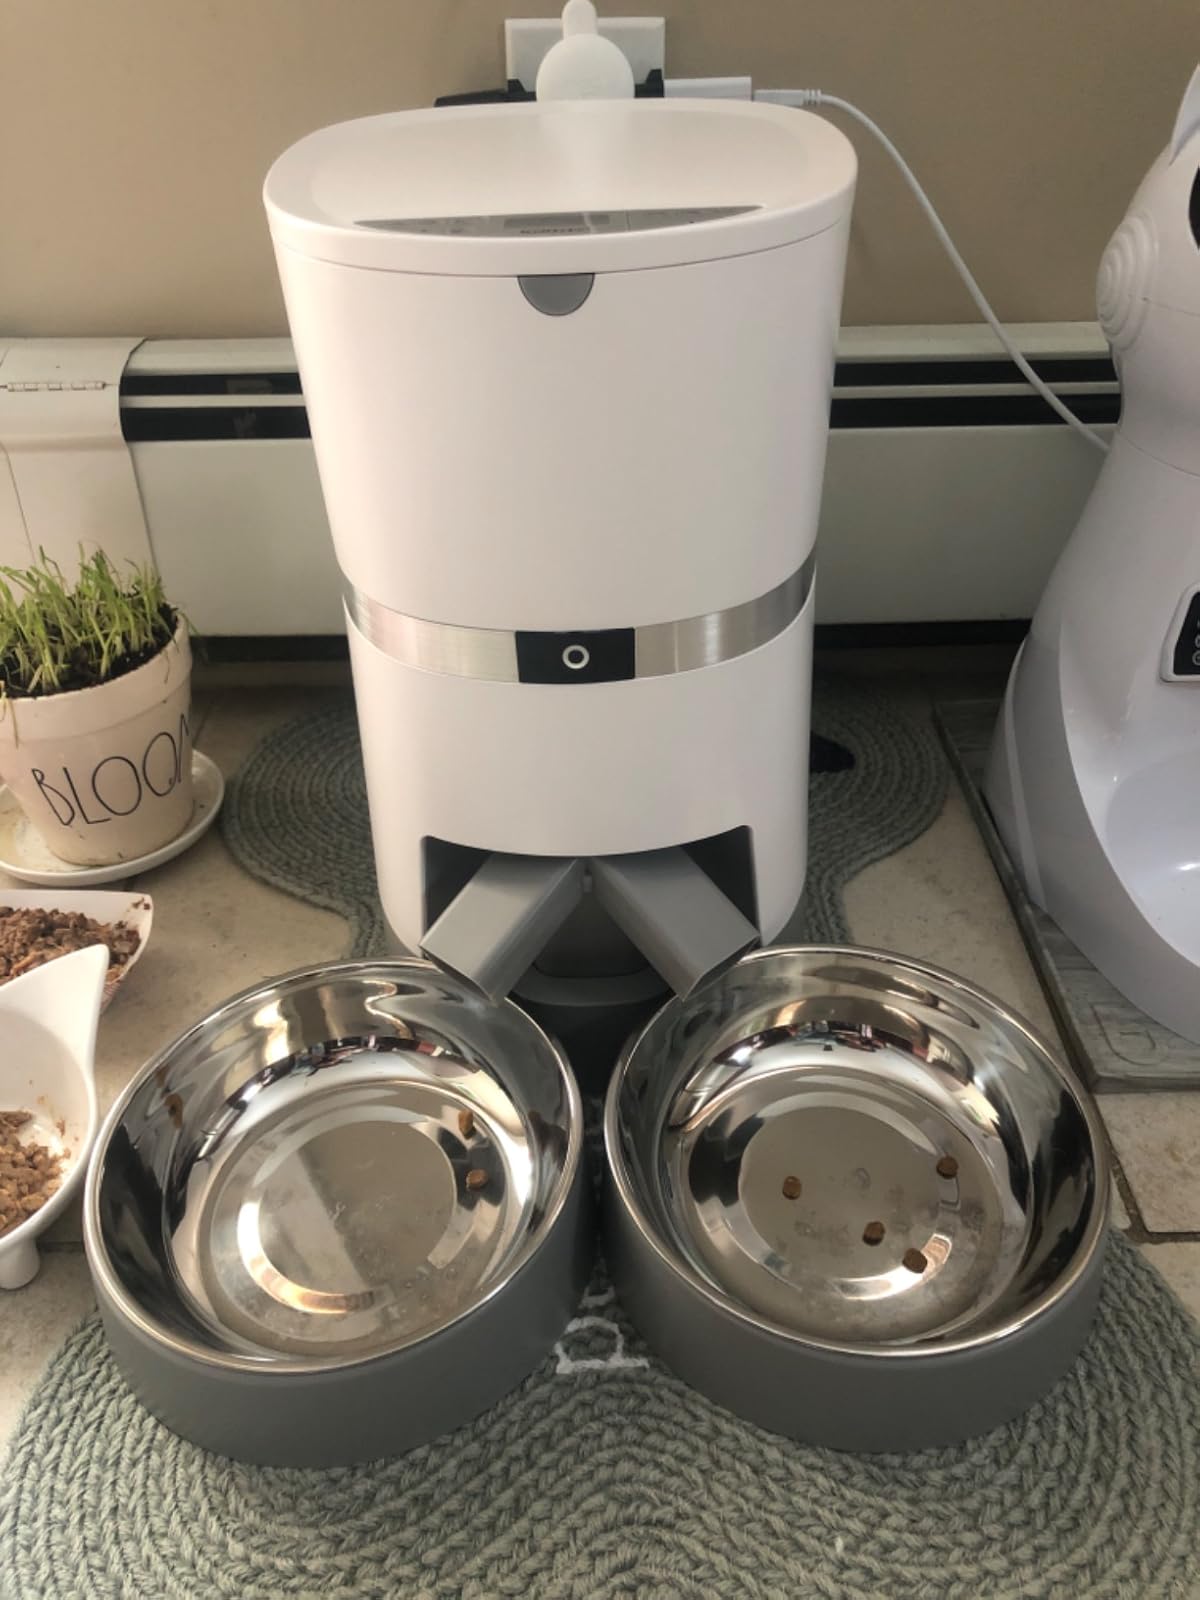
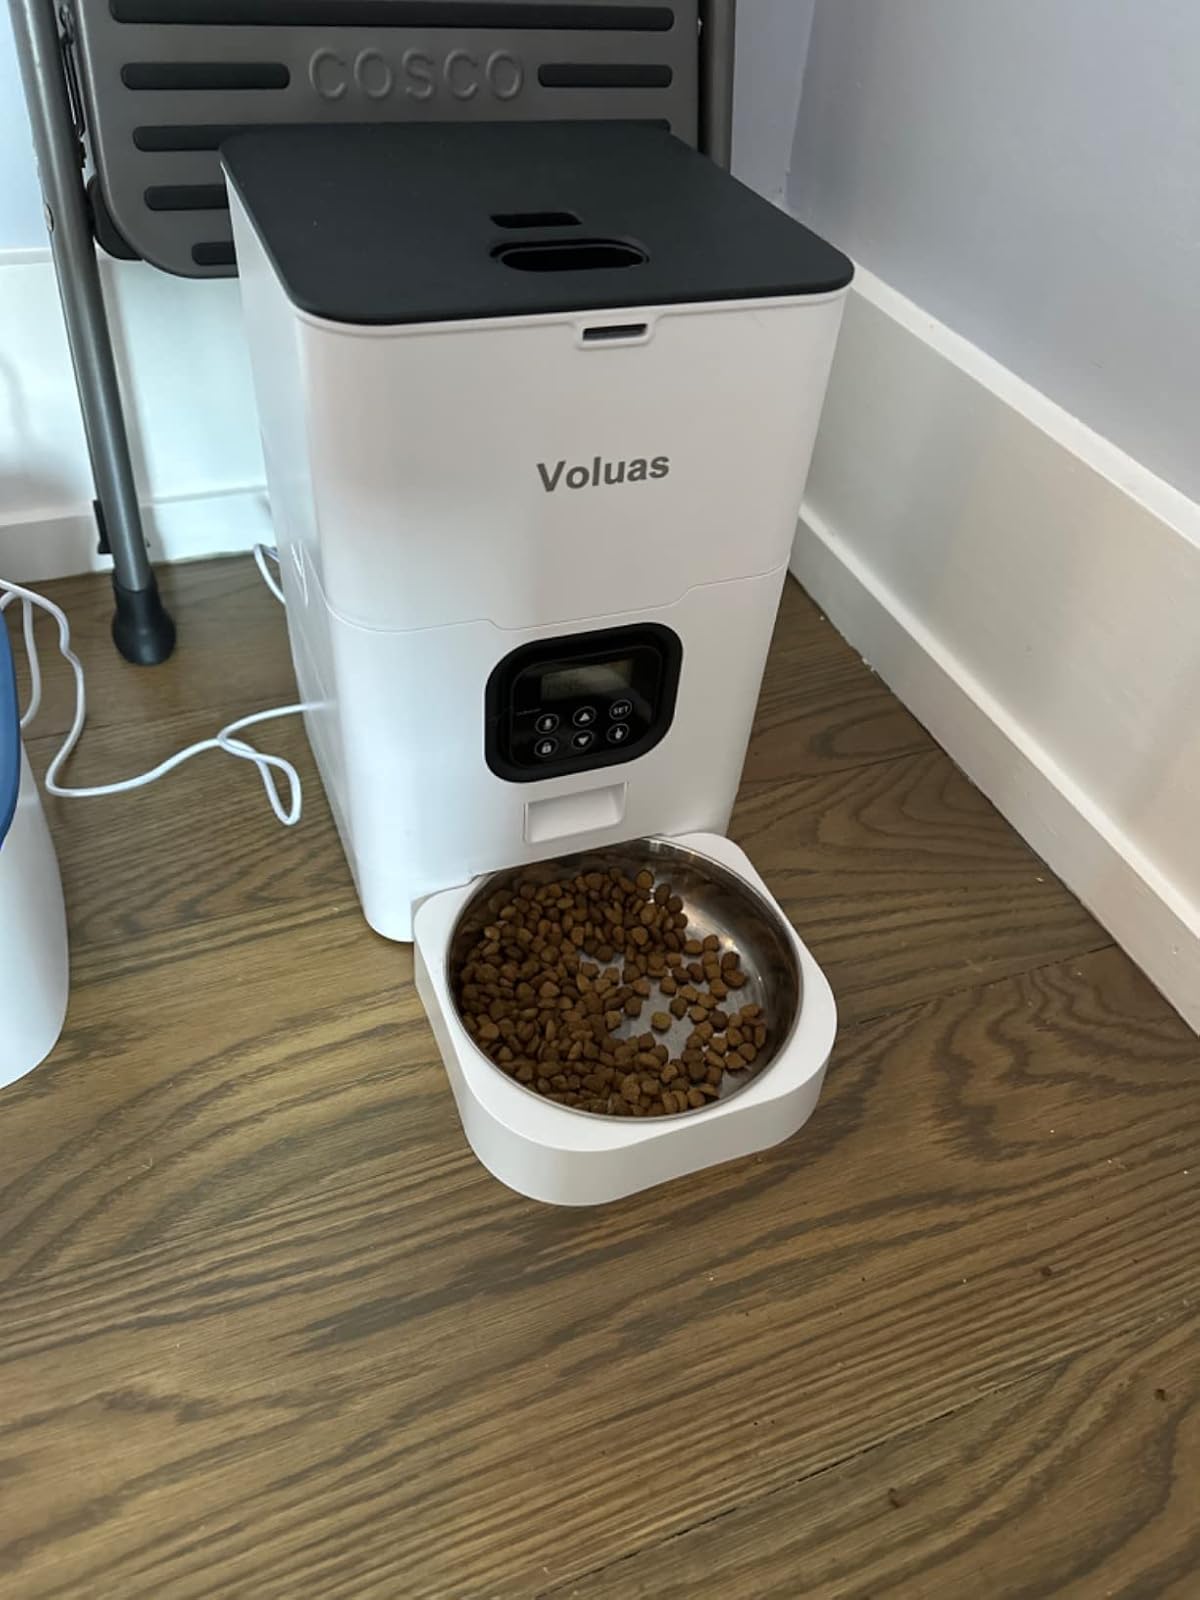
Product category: items_feeder
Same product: no